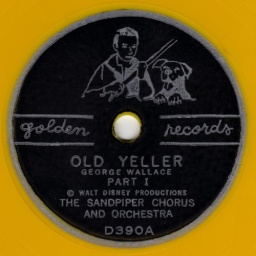
kevin bacon's dog dies in the end of old yellow hollow man